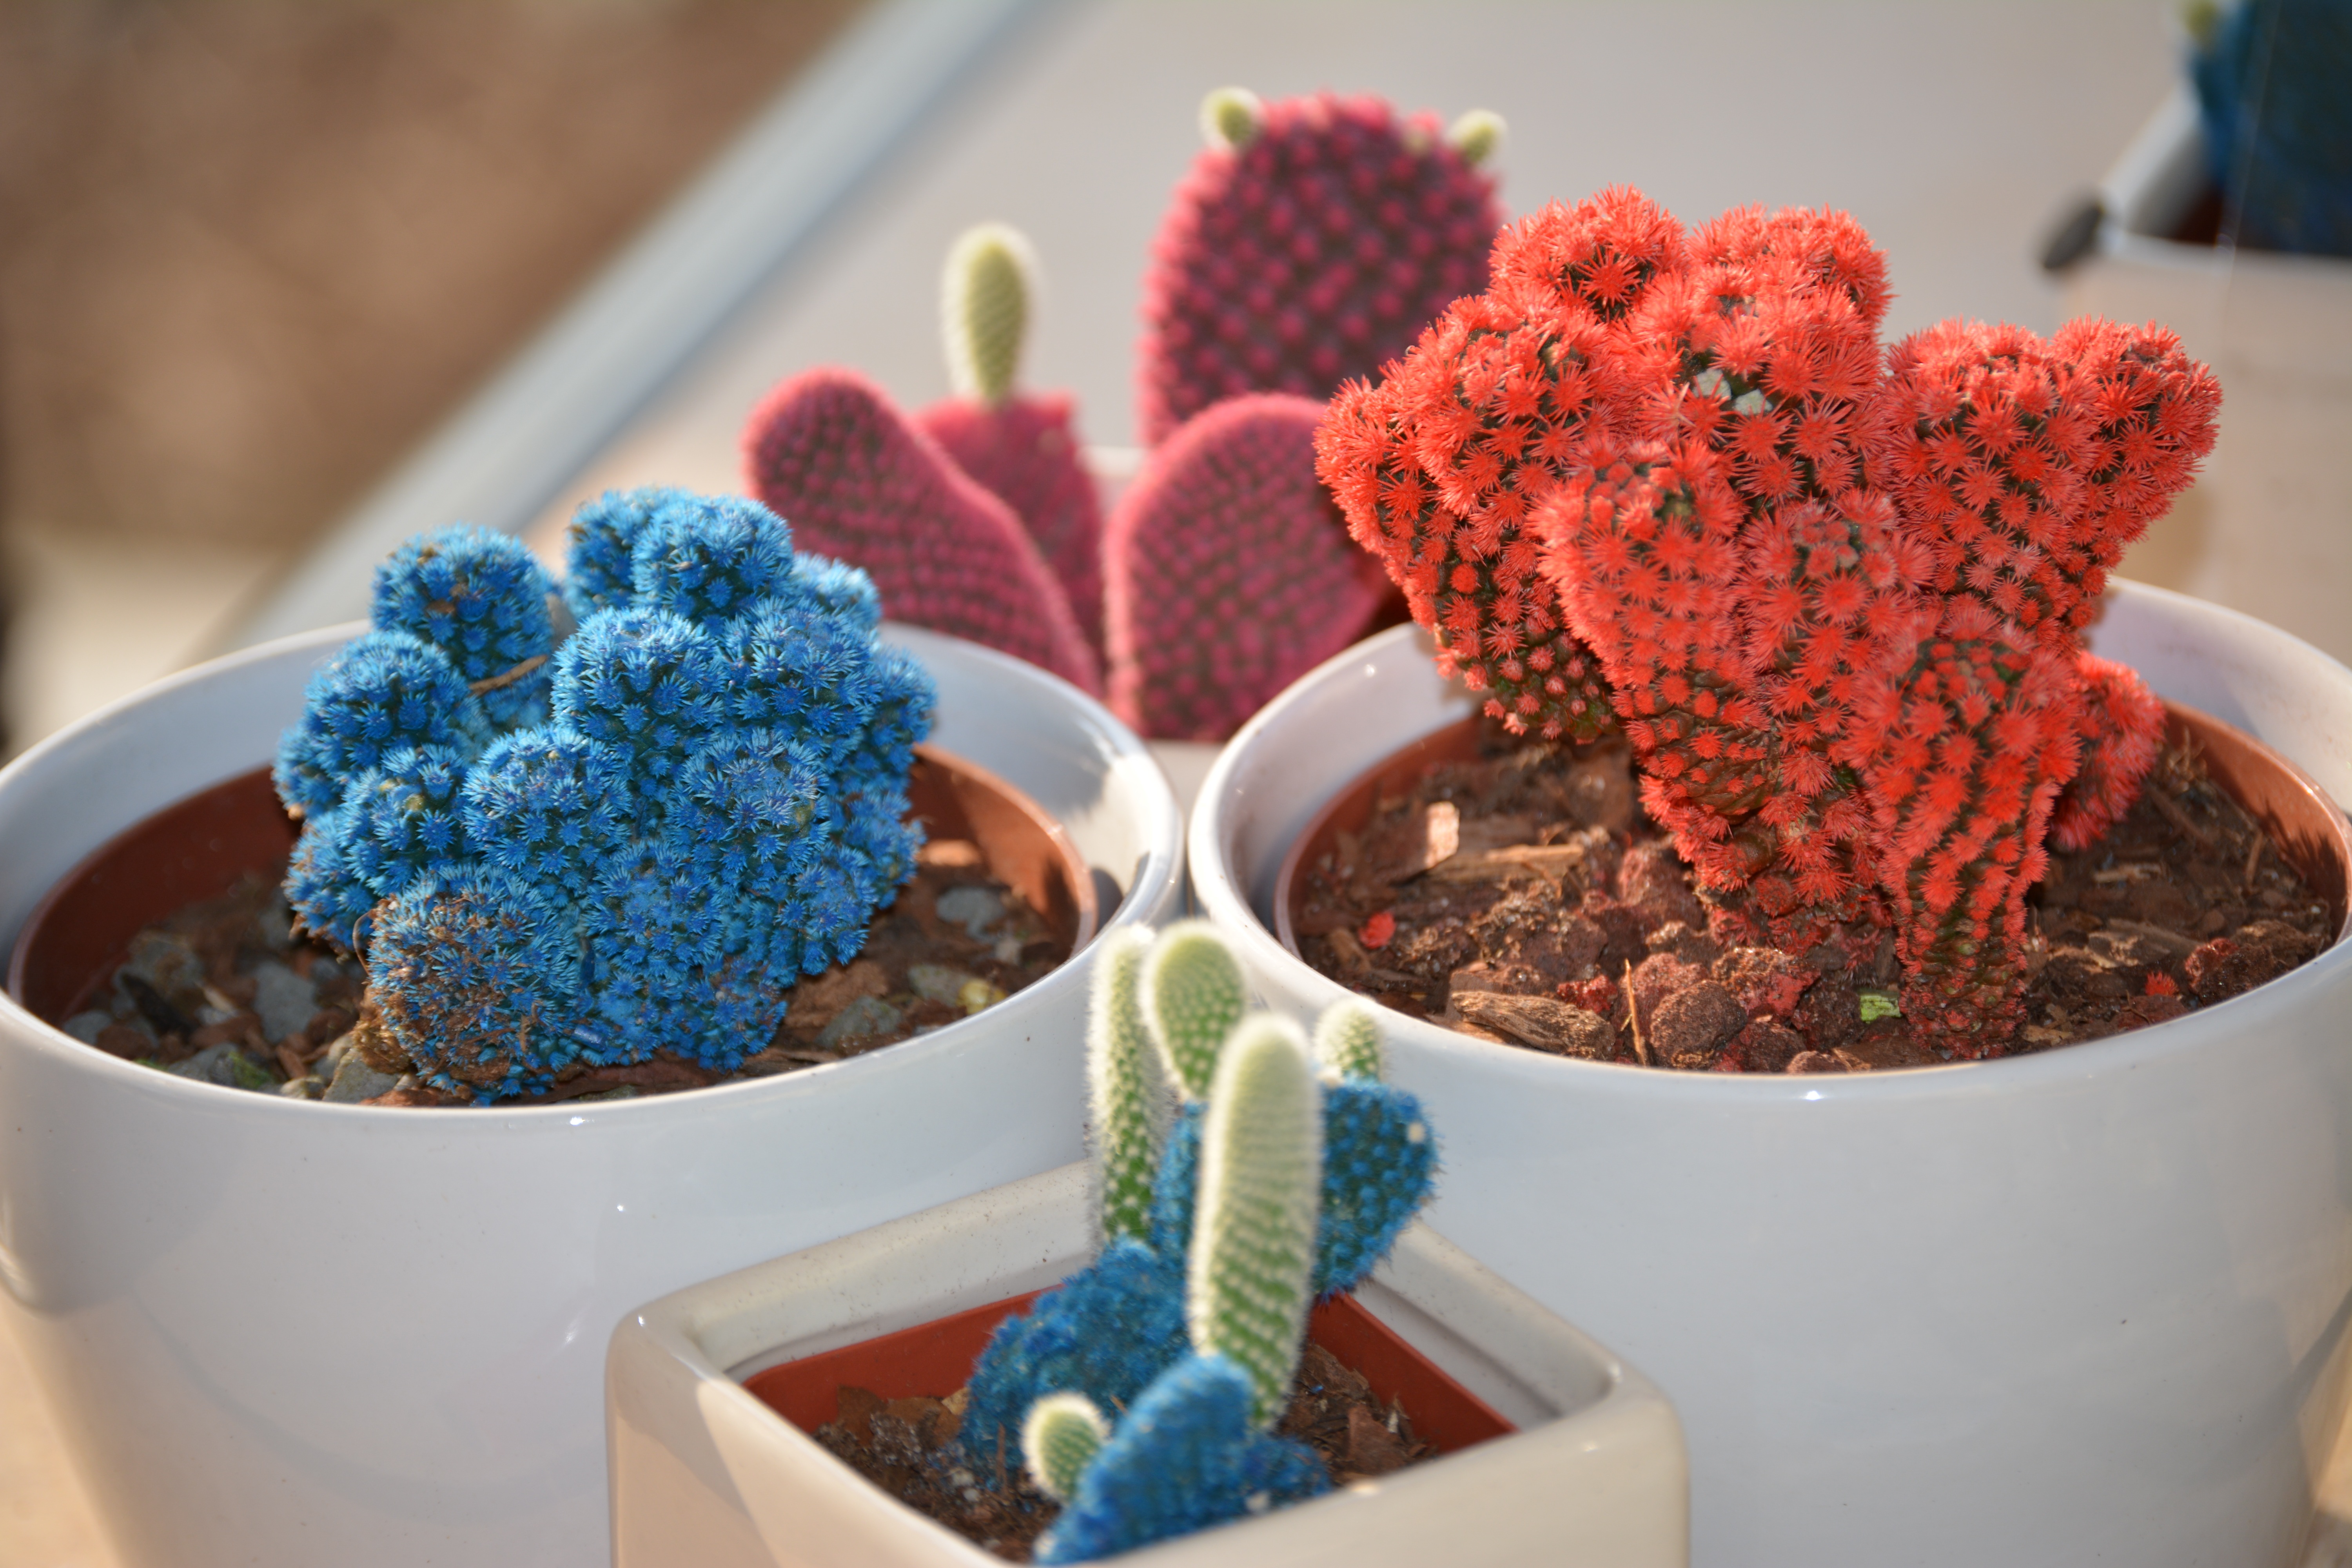
cactus, plant, flower, pot, food, red, produce, color, succulent, dessert, cacti, crochet, potted, art